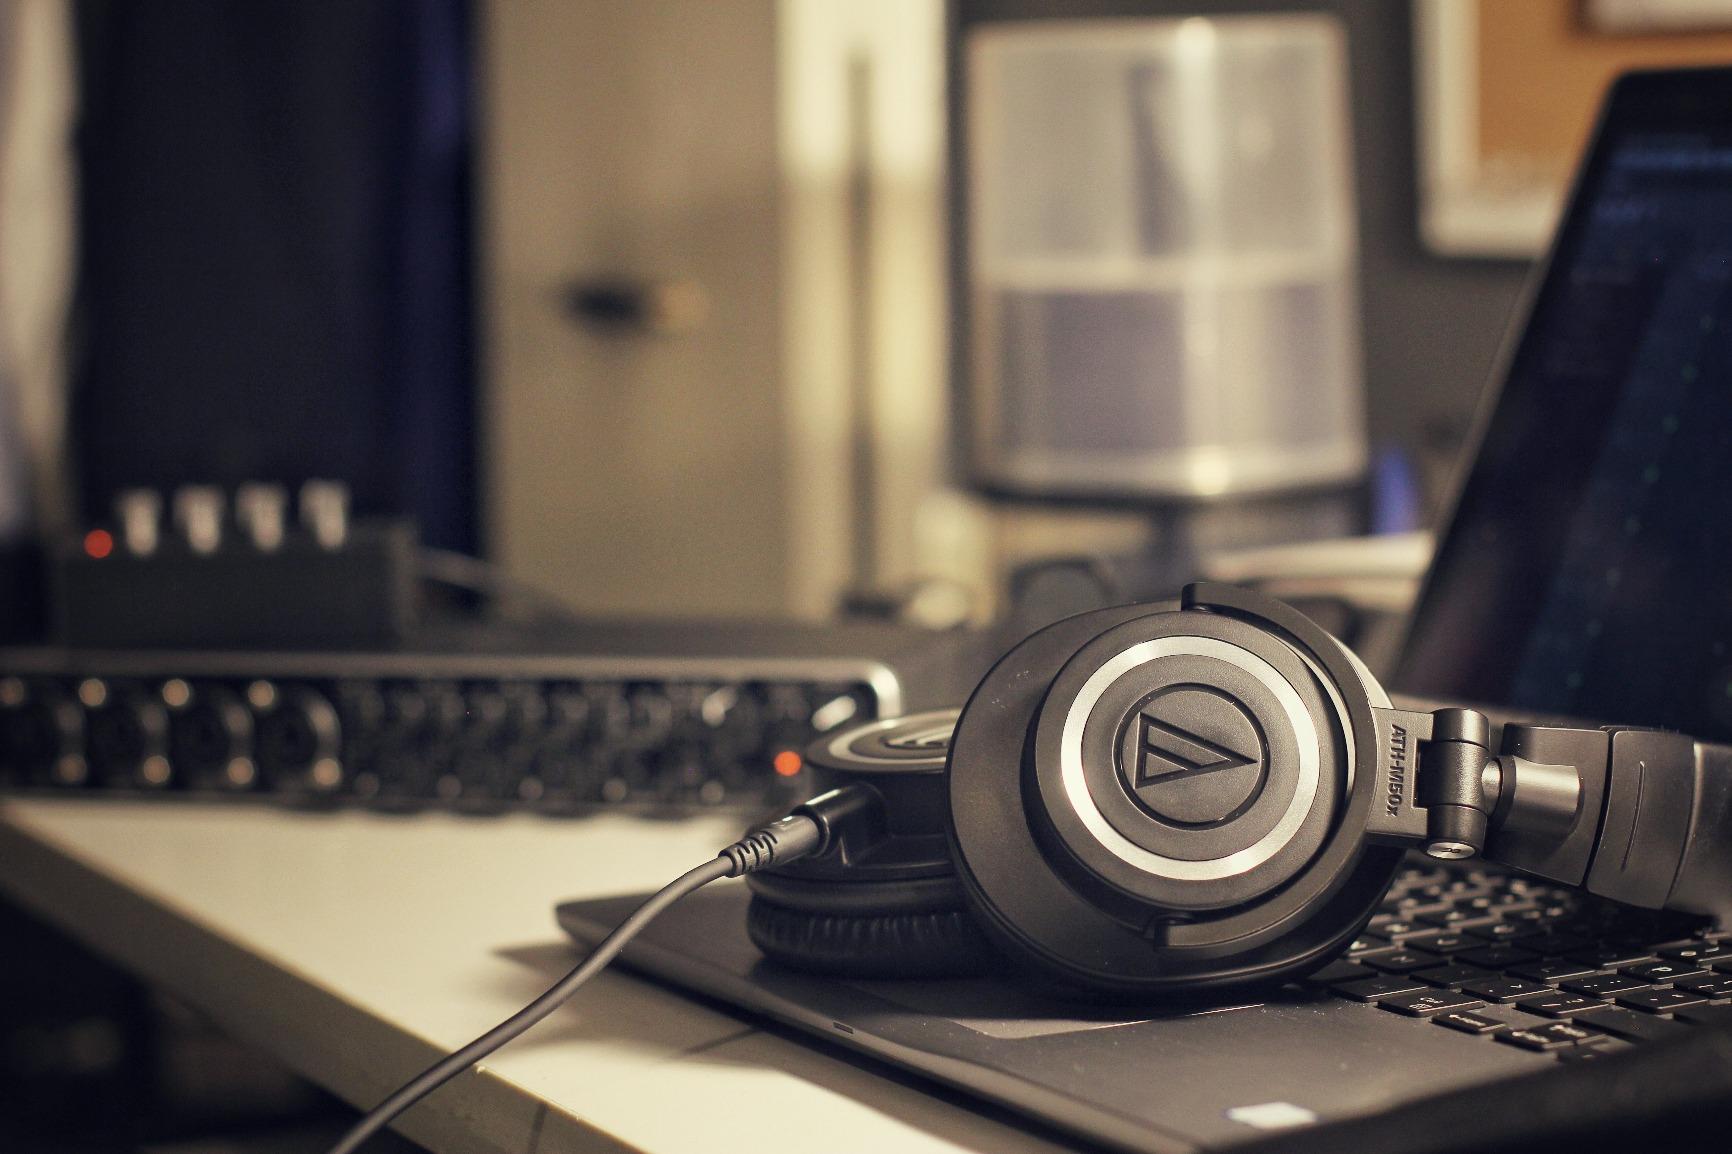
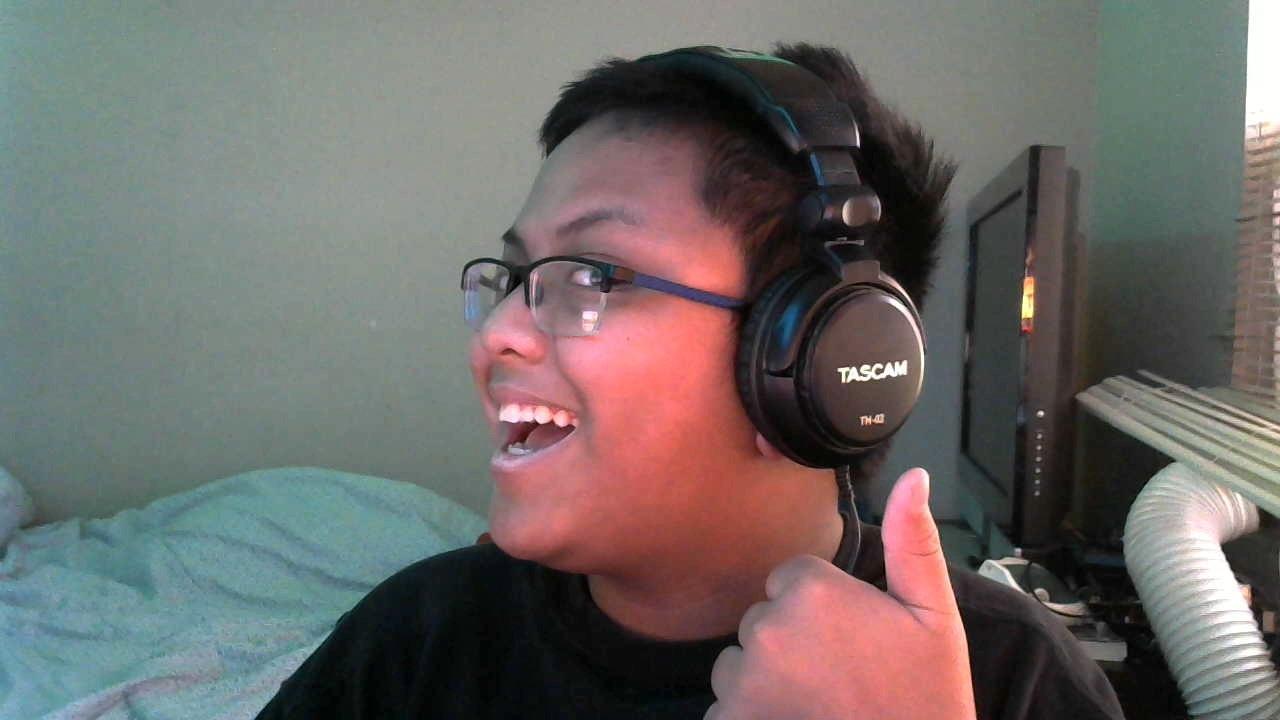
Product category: headphones
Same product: no